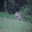
Label: deer